Poe (crater)

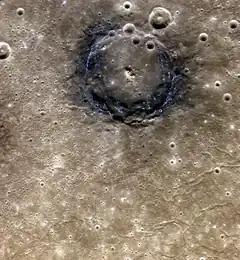
Photo by "MESSENGER"

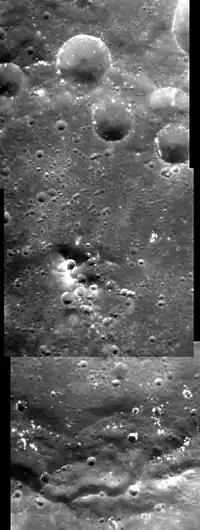
MESSENGER NAC mosaic showing the central region of Poe

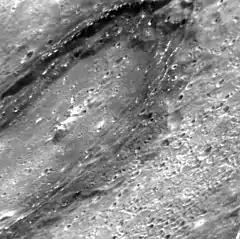
Oblique view

Poe is a crater on Mercury. It has diameter about and is situated in northern part of Caloris Planitia.